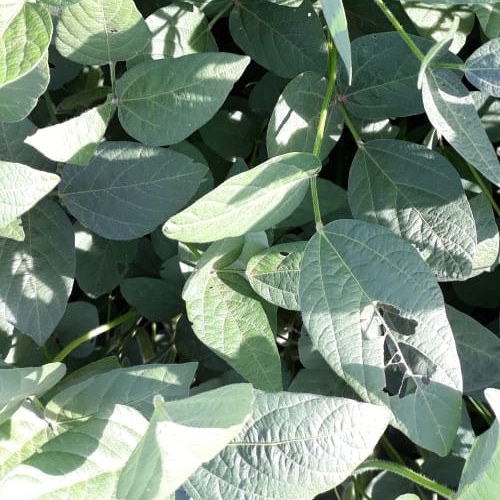
Label: Caterpillar